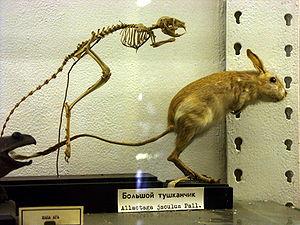
Allactaga major, la grande gerboise, est une espèce de la famille des Dipodidés qui se rencontre dans les steppes dans une vaste partie de l'Eurasie centrale. C'est la plus grande des gerboises.
Le genre Allactaga, appelé four and five-toed jerboas par les anglophones.